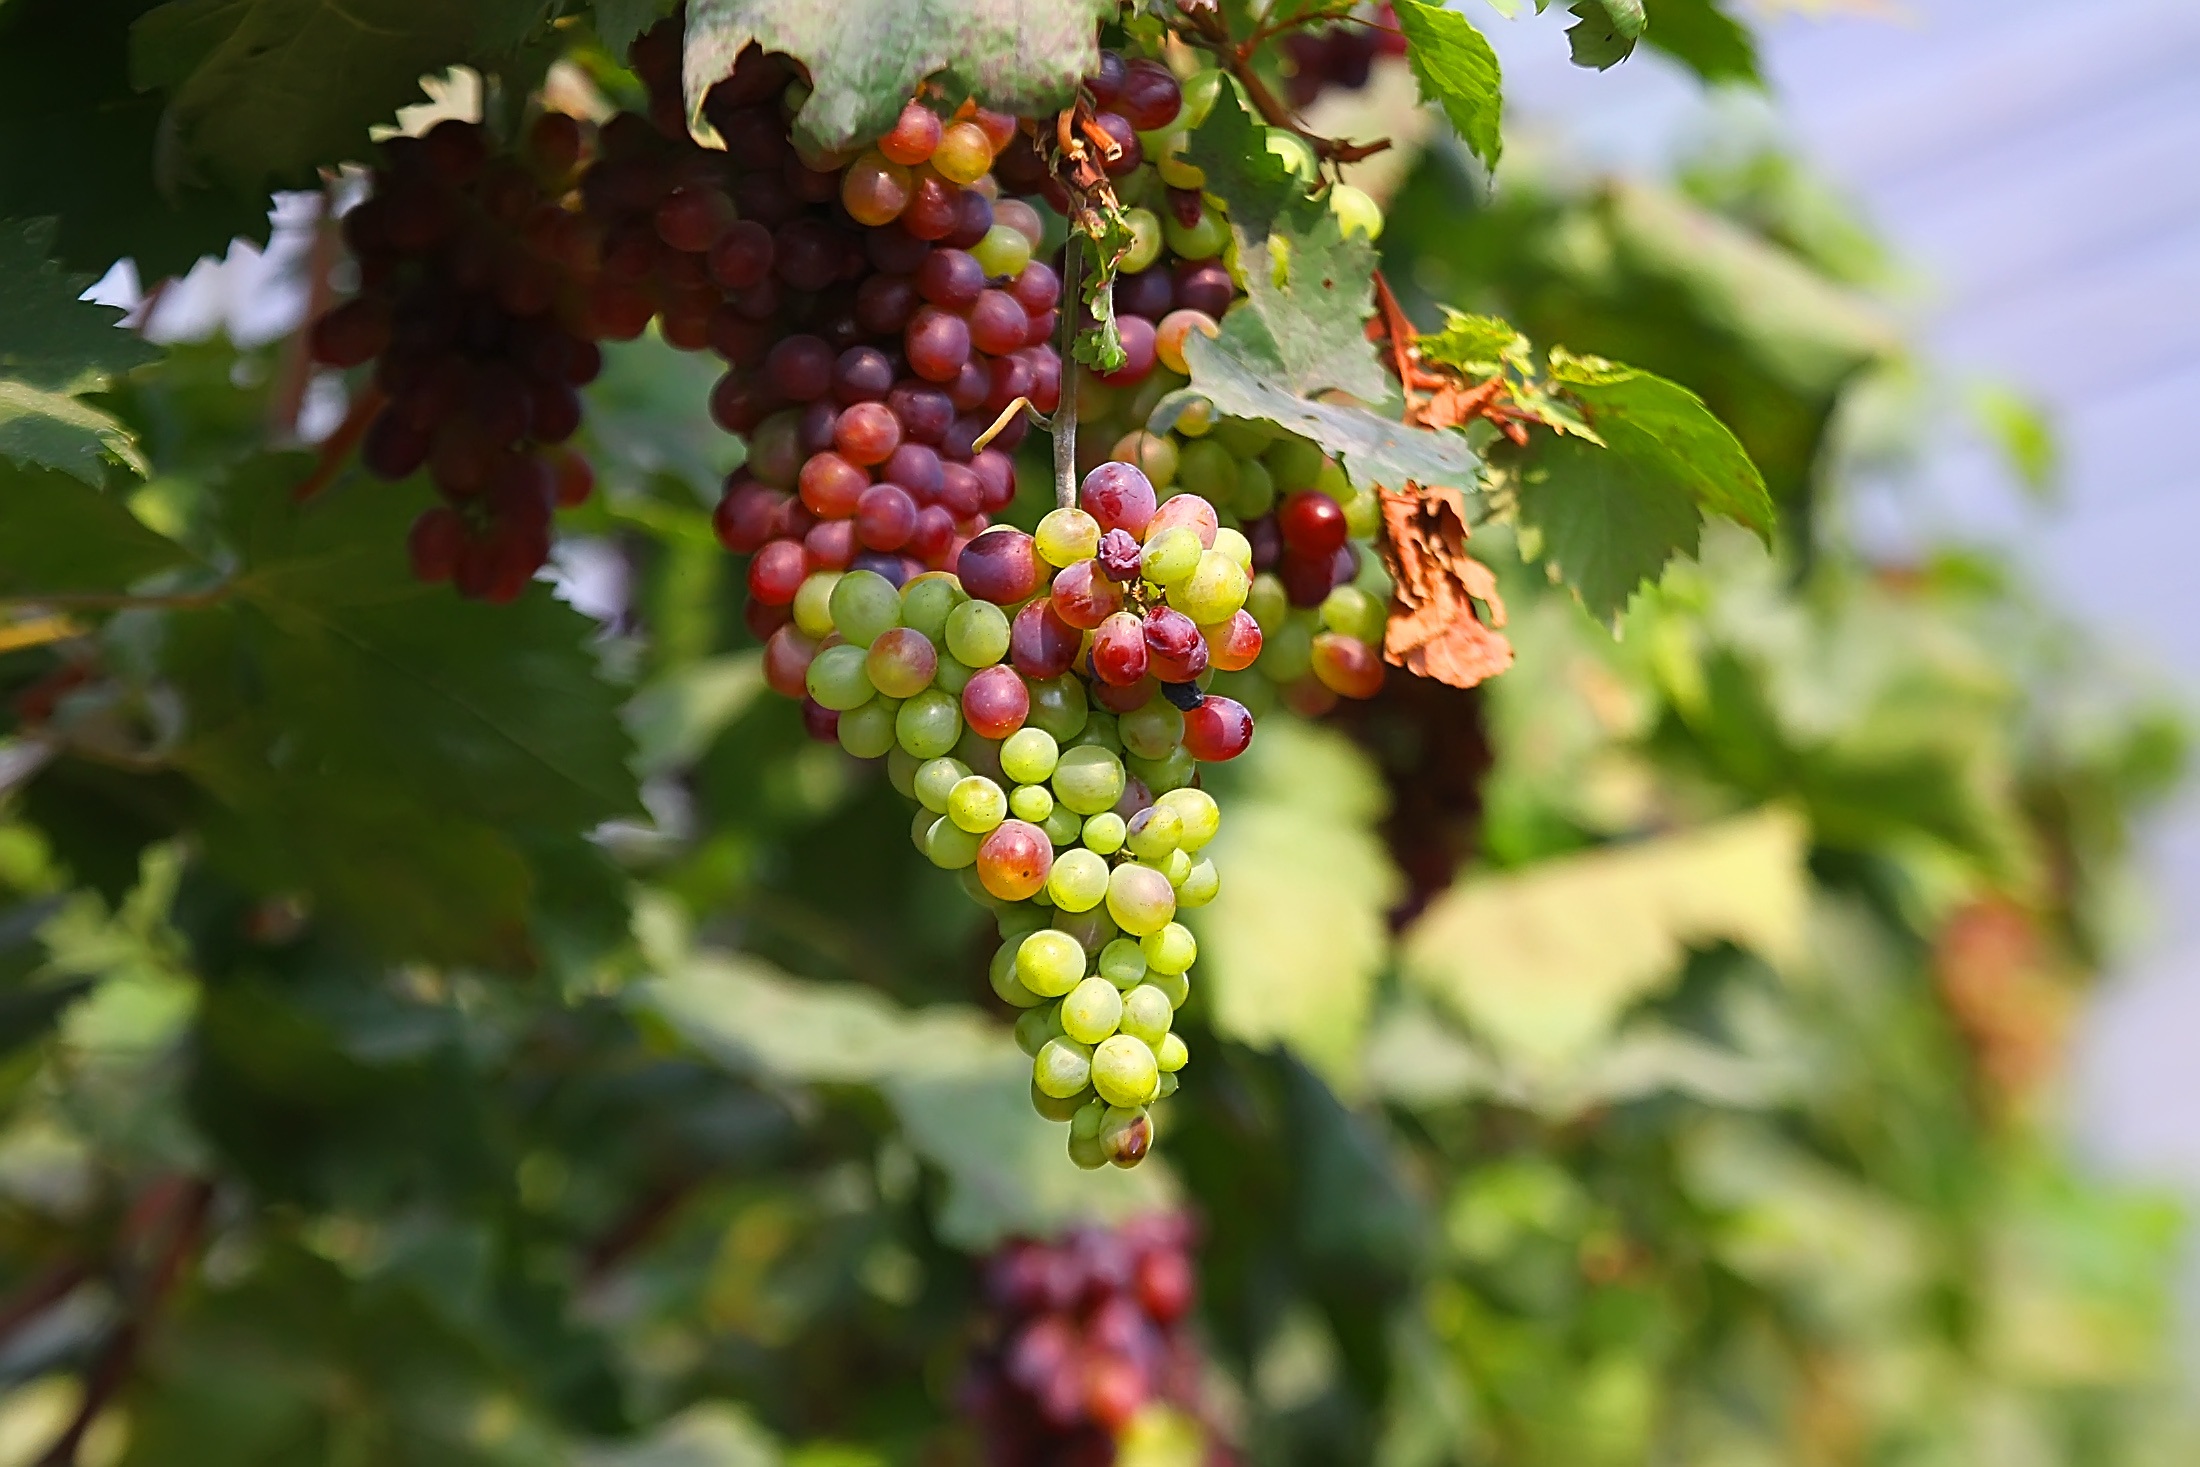
plant, grape, fruit, berry, flower, food, produce, natural, autumn, agriculture, flora, shrub, flowering plant, vitis, land plant, grapevine family